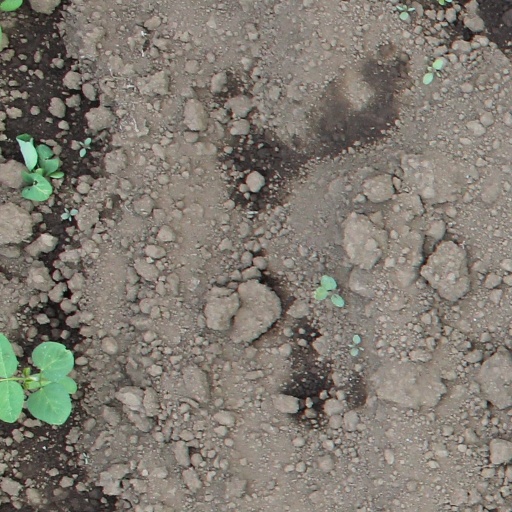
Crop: soybean